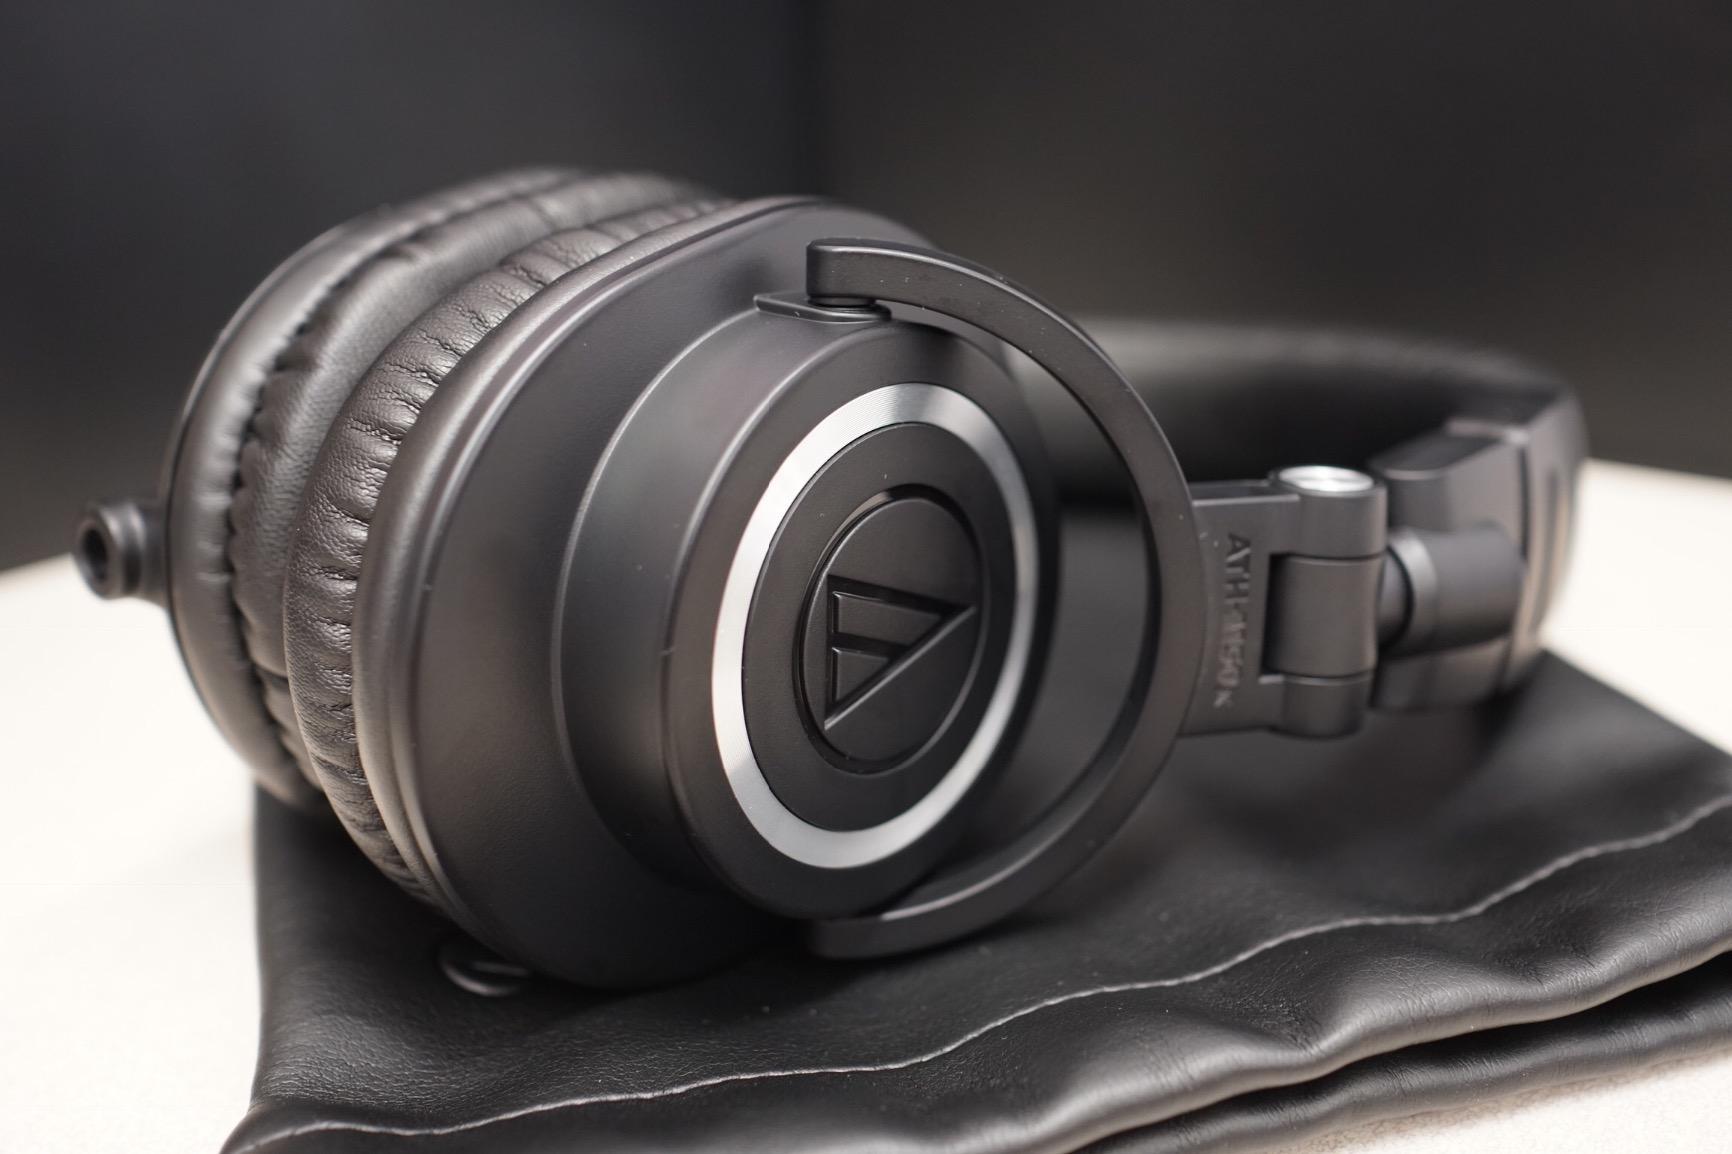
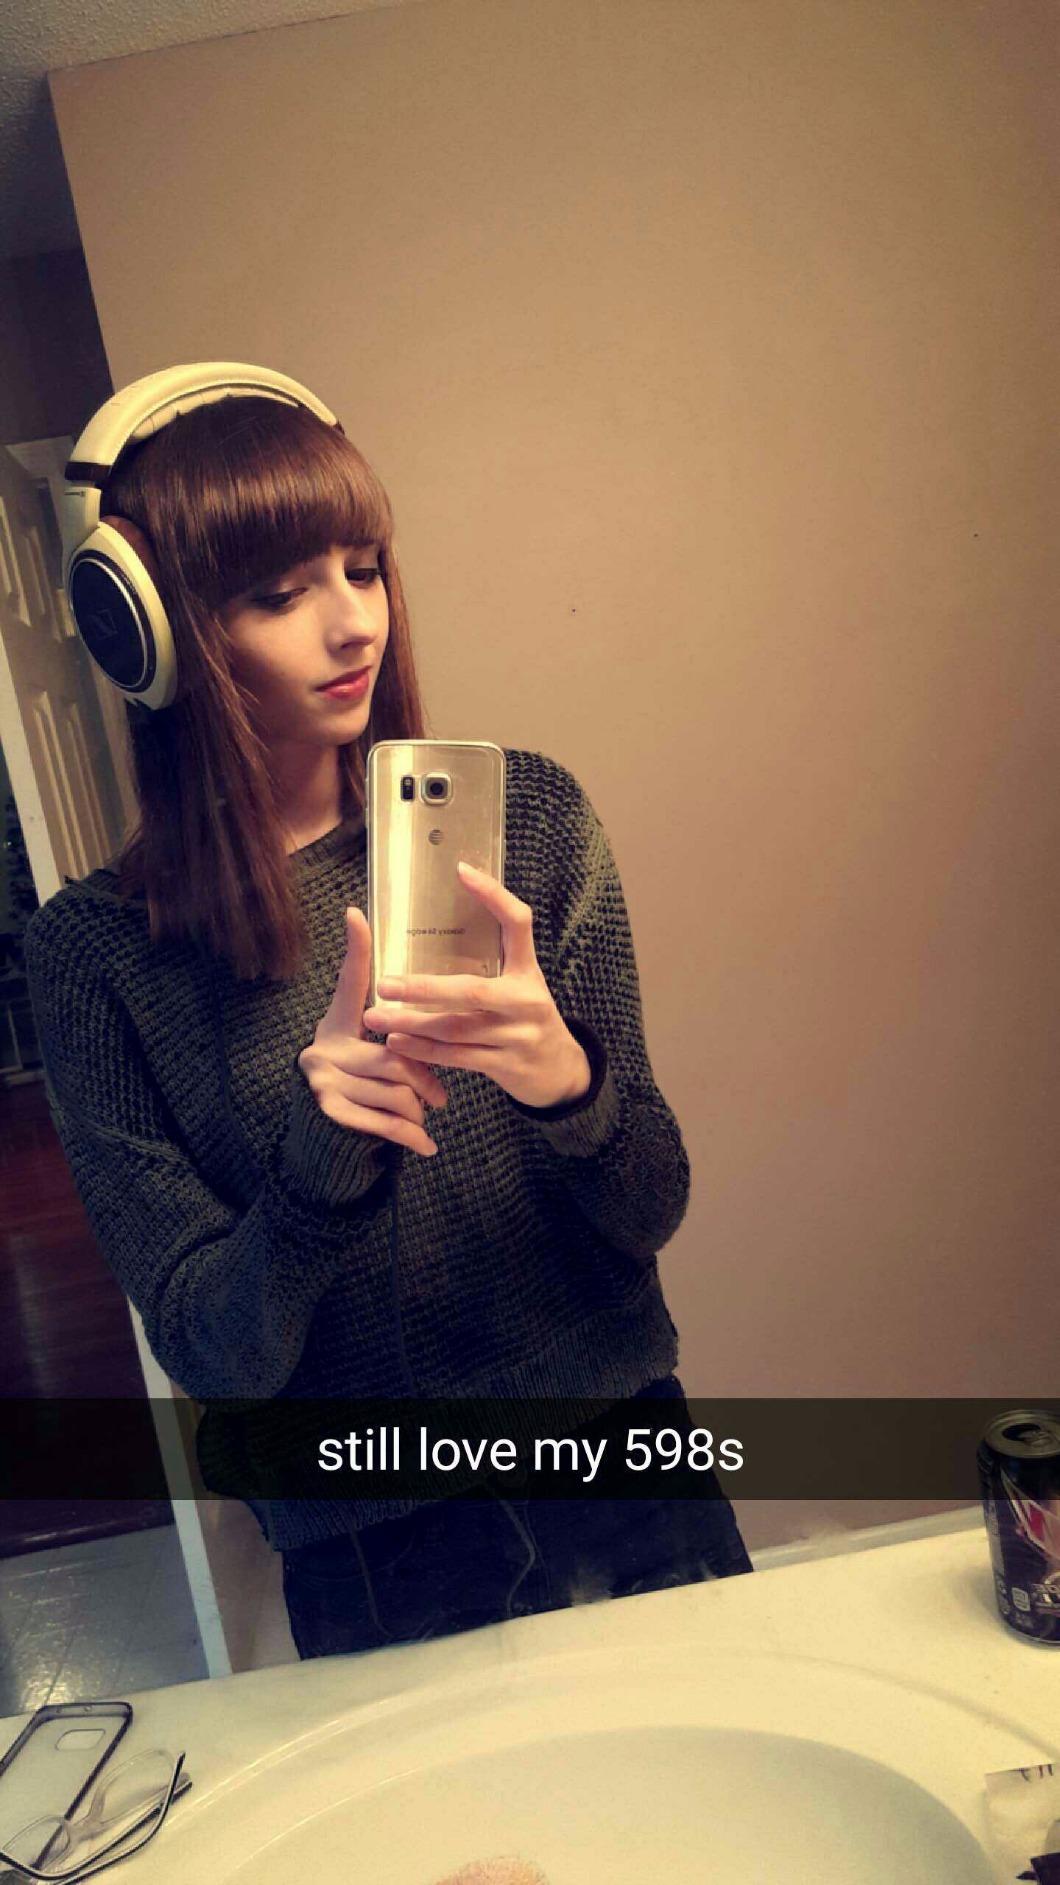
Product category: headphones
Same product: no